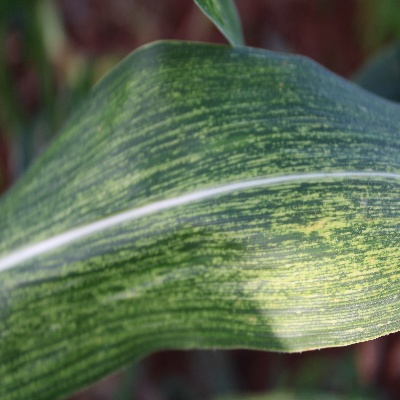
Crop: Maize
Condition: streak virus